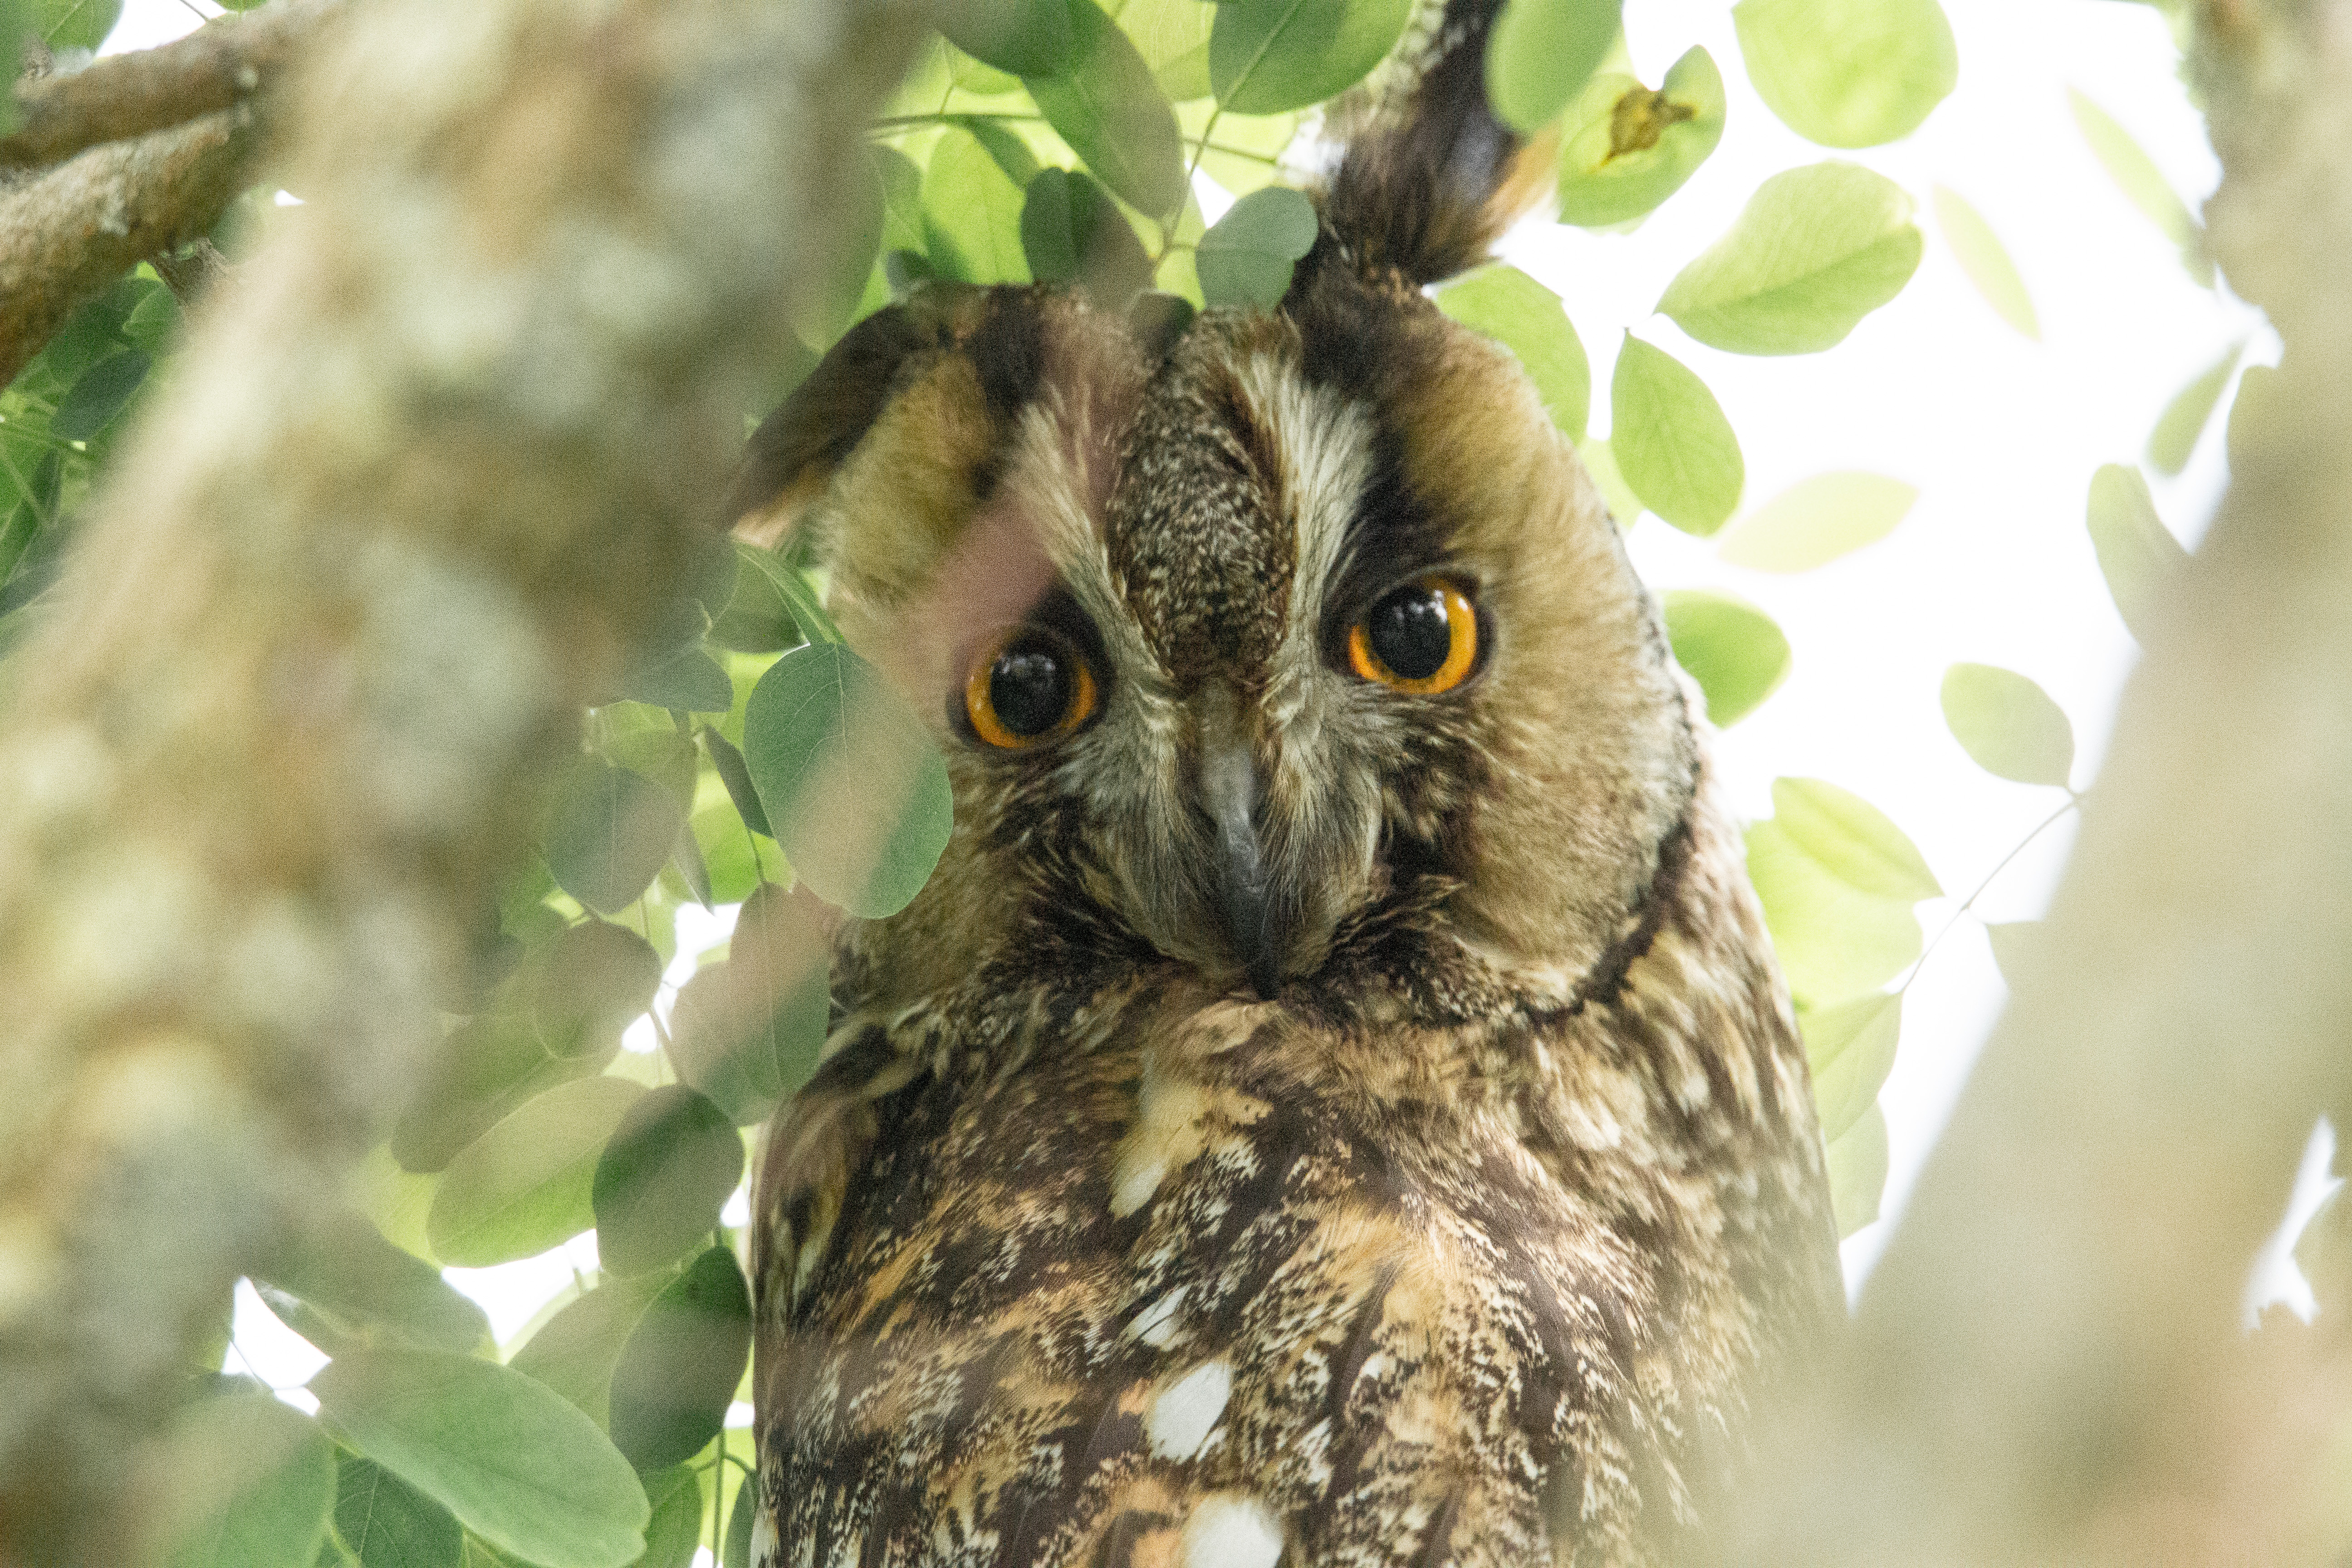
owl, long eared owl, netherlands, bird, plant, branch, beak, screech owl, organism, Eastern Screech owl, feather, twig, bird of prey, terrestrial plant, terrestrial animal, tree, close up, wildlife, great horned owl, jungle